Hazza' Majali

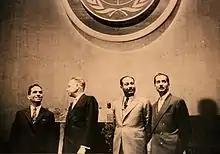
King Hussein of Jordan (left) U.N Secretary General Dag Hammarskjöld (Middle-left) Premier Hazza' Al Majali (Middle-Right) Abdelmunim al-Rifai (right) at the U.N committee

After high school, Majali worked for the Department of Land and Survey followed by the Madaba Court. After that, he studied law in Damascus and returned to Jordan to work for the "Royal Protocol". He was appointed by King Abdullah I as Chairman of the Greater Amman Municipality, then served as the Minister of Agriculture (1950–1951) and as the Minister of Justice (1951 and 1954–1955) under Prime Minister Sameer al-Rifai. He won two Parliamentary elections to represent Al-Karak in the Jordanian Parliament, once in 1951 and again in 1954. He was also appointed as the Minister of Interior (1953–1954 and 1955). Hazza' first served as Prime Minister on 15 December 1955 when King Hussein tried to join the Baghdad Pact, but quickly resigned on 20 December 1955 following popular protests making his first government the shortest lasting government in Jordan's history. He was re-appointed as Prime Minister on 6 May 1959. He picked Wasfi al-Tal to be his assistant during this term. Majali was assassinated at his office on 29 August 1960.